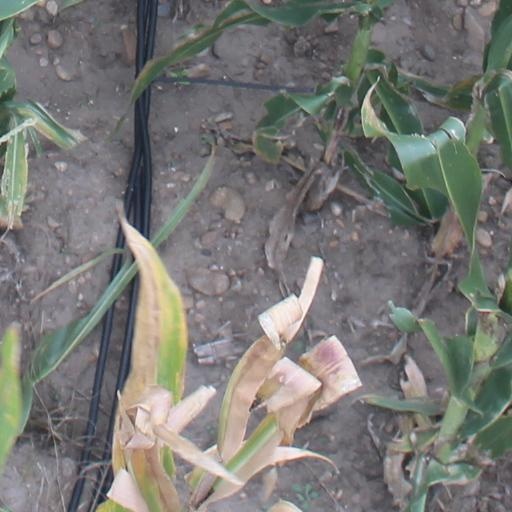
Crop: maize; corn